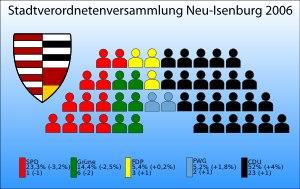
Neu-Isenburg est une ville située en République fédérale d'Allemagne dans le Land de Hesse. La ville est située à proximité de Francfort-sur-le-Main.